Semisonic

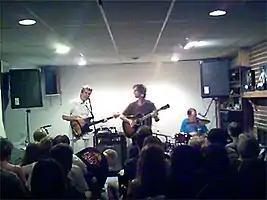
Semisonic performing in a 2006 basement concert. L-R: Munson, Wilson, and Slichter

Wilson had spoken about doing more Semisonic music in the future but said, "The busy day-to-day life keeps pushing it further into the future." "All About Chemistry" would be their last studio release until reconvening for the "You're Not Alone" EP which they put out in 2020.